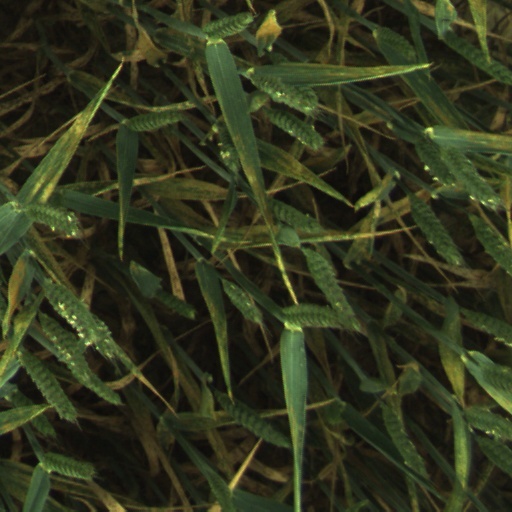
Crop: wheat